Katharina von Arx

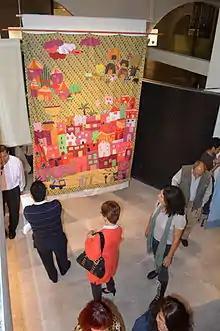
Exhibition of the project at the Museo de Arte Popular in 2014

Von Arx is quoted as saying that “everyone has their creative side, but often it is dormant.” One other of her lifetime projects is a collection of textile works called Histoires des villes (History of Cities). Her daughter states that she was terrified of the urban sprawl of the twentieth century although she admired the creativity of man and especially architecture. At age fifteen, she began the first piece, with a utopian image of her hometown. During her life, she invited others to participate, with the collection gaining pieces with images of various parts of the world such as New York, Mexico and the Middle East, all created by local hands. At the time of her death the collection contained twenty pieces, done in a variety of fabrics, a compilation that the Museo de Arte Popular in Mexico City calls “sui generis” unique in its composition and theme. In 2014, a tour of this collection was sponsored by the Swiss government to be shown in Mexico and other countries as the first event to honor Von Arx’s memory after her death.